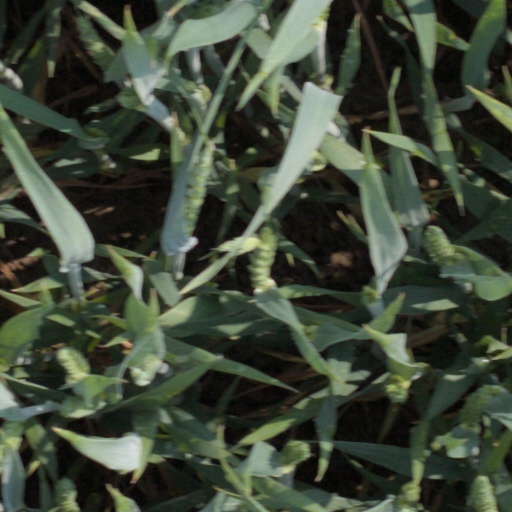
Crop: wheat